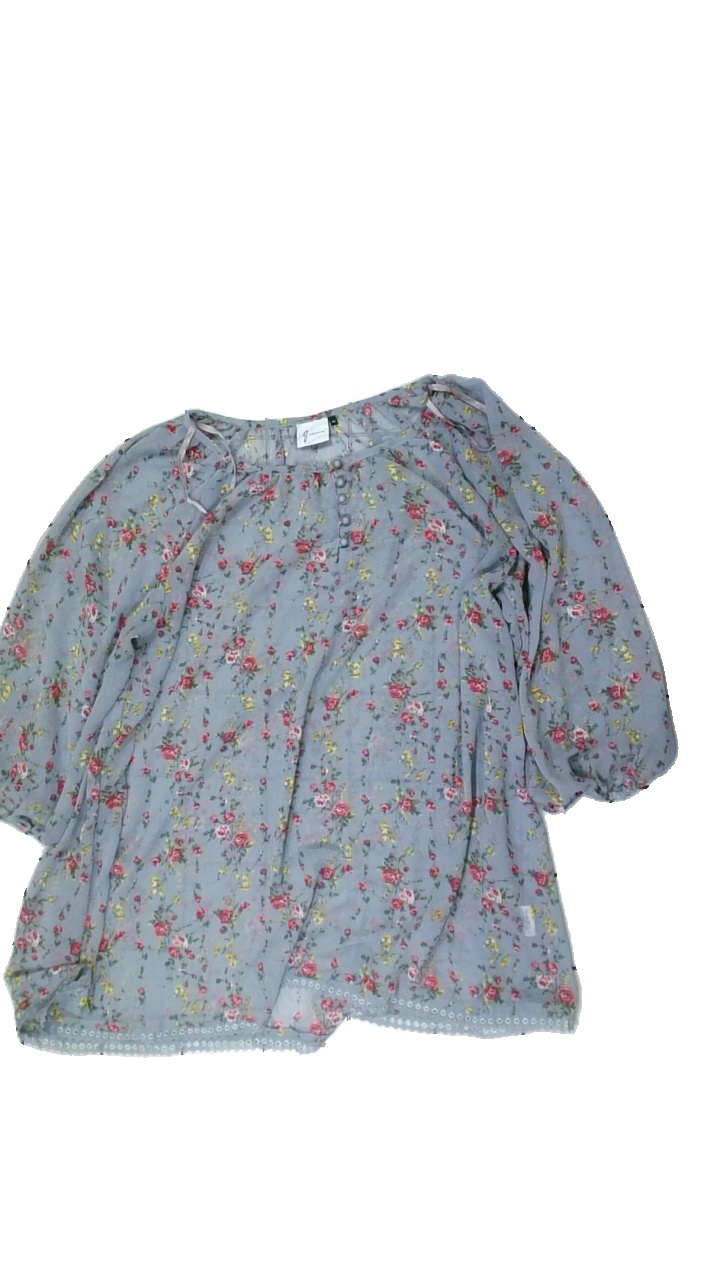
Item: Dress (Ladies)
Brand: Missing
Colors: Grey, Red, Yellow, Multicolor
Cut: Regular, C-collar, Loose
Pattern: Floral print
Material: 100% polyester
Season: All
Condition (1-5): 4
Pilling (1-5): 4
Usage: Reuse
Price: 50-100